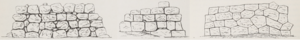
Trois types de murs présents dans les fortifications de Mycènes. À gauche, l'appareil cyclopéen. Au centre, le parement pseudo-isodome. À droite, l'appareil polygonal.
Les fortifications de Mycènes protègent la cité antique préhellénique de Mycènes, un pôle majeur de la Grèce continentale du IIᵉ millénaire avant notre ère. Comme plusieurs sites de la civilisation mycénienne, la cité se caractérise par d'importantes fortifications composée de massifs blocs de pierres, un type de construction appelé « murs cyclopéens ».